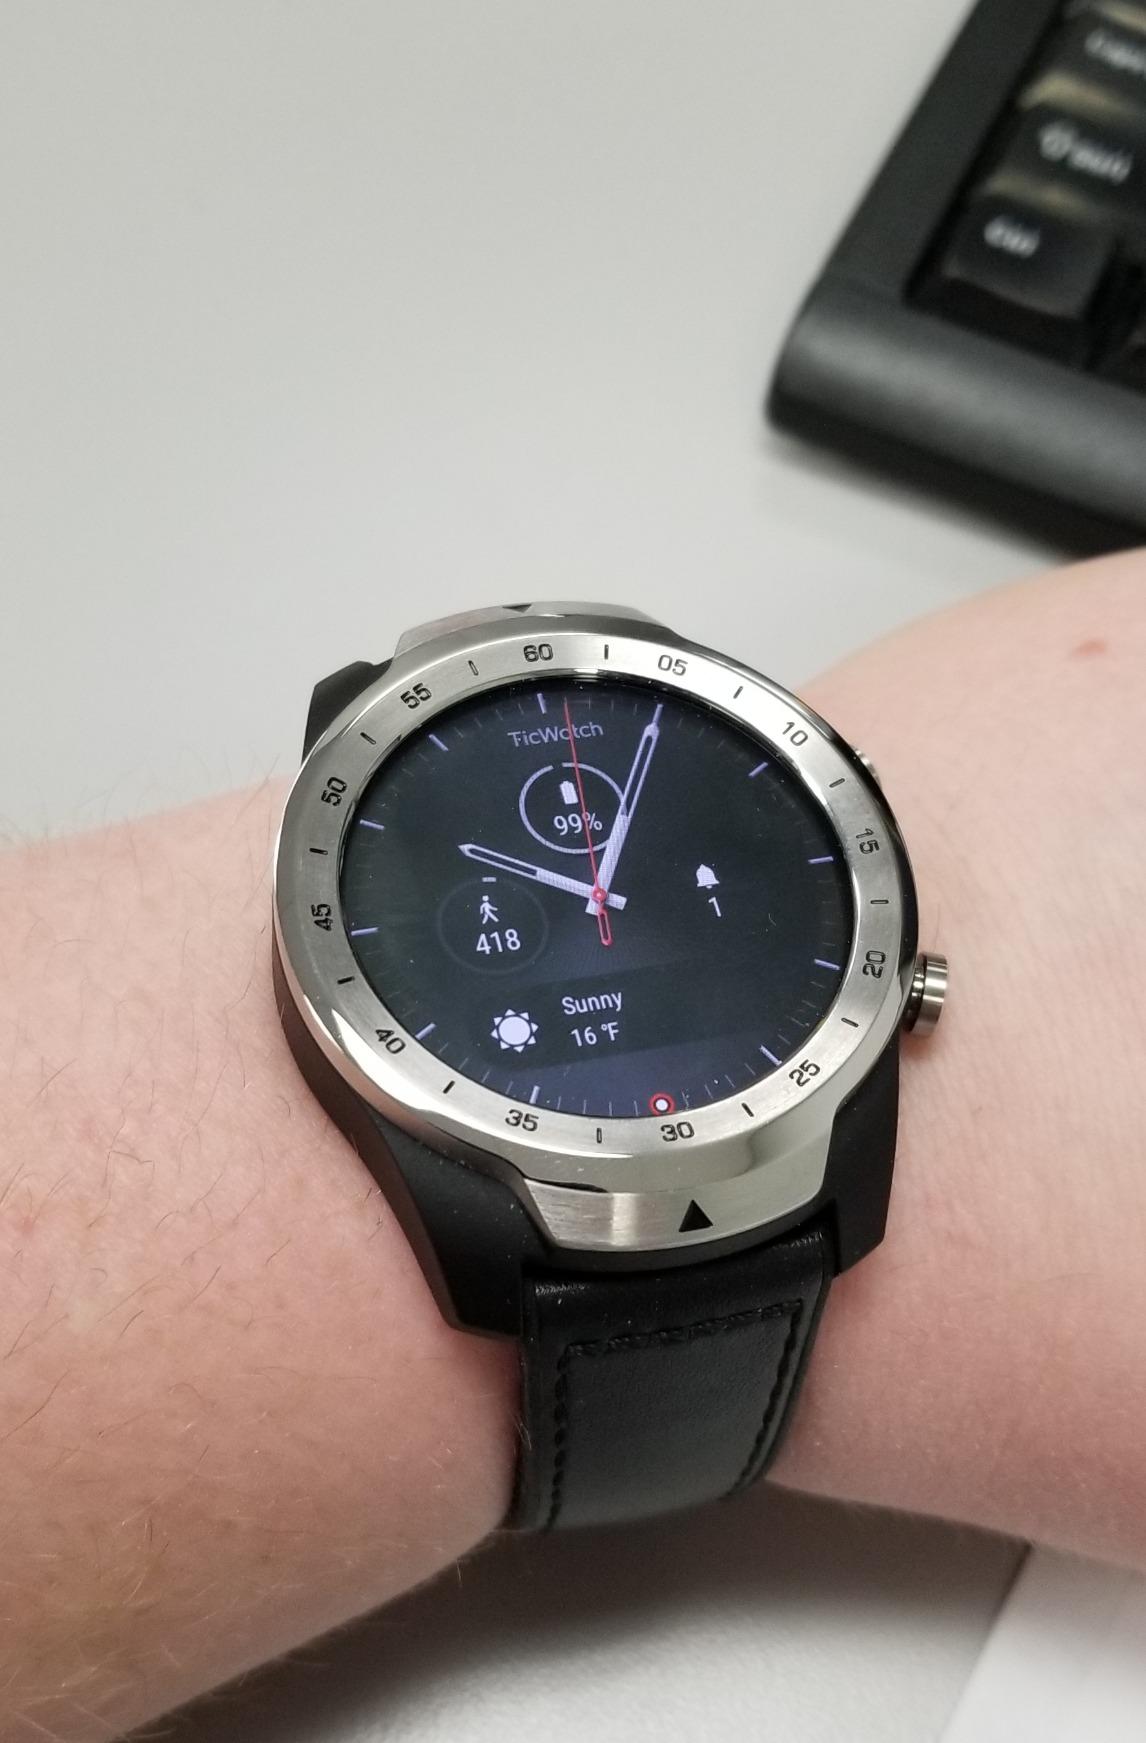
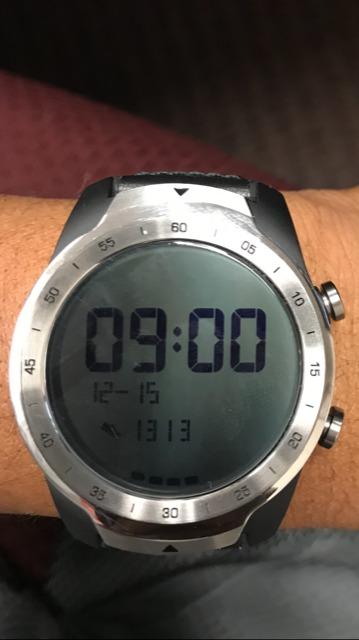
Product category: smartwatch
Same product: yes